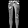
Label: Trouser